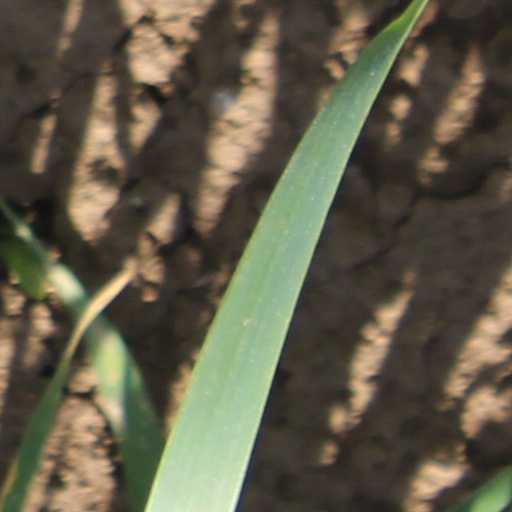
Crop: wheat